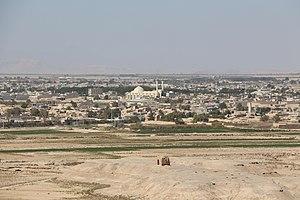
Ville d'Abarkuh, Iran
Abarkouh est la capitale du district de même nom dans la province de Yazd en Iran.